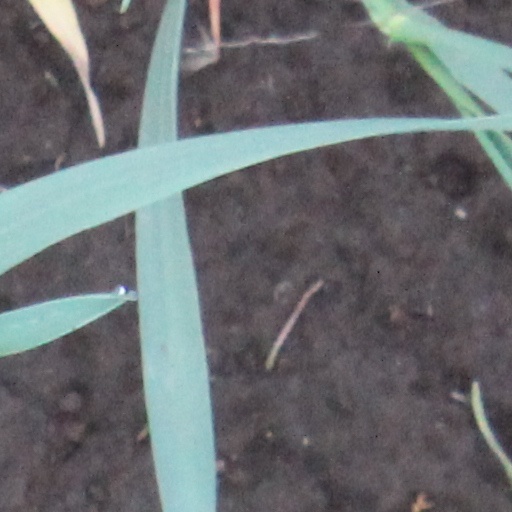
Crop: wheat